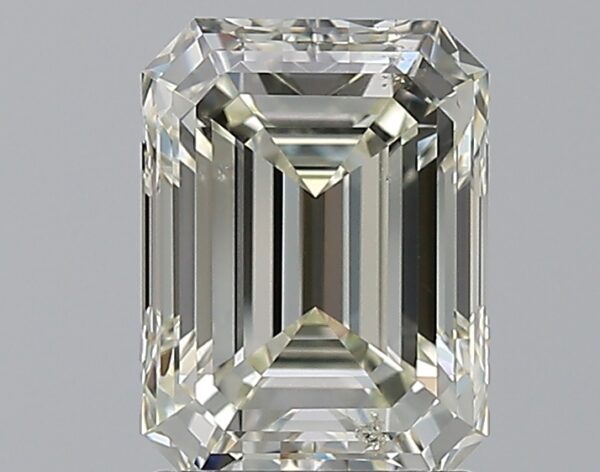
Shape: emerald
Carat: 2.01
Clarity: SI2
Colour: L
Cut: EX
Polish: EX
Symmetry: EX
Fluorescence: N
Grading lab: GIA
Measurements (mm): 8.41 x 6.23 x 4.1